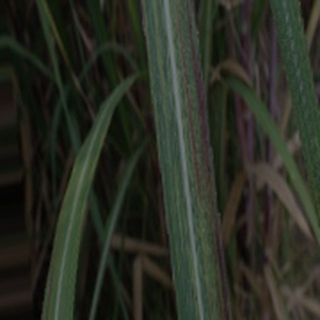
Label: sugarcane_bacterial_blight